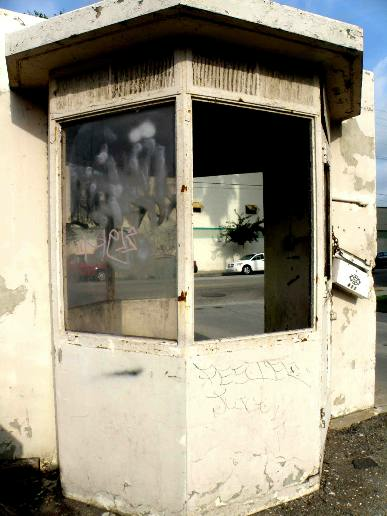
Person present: No